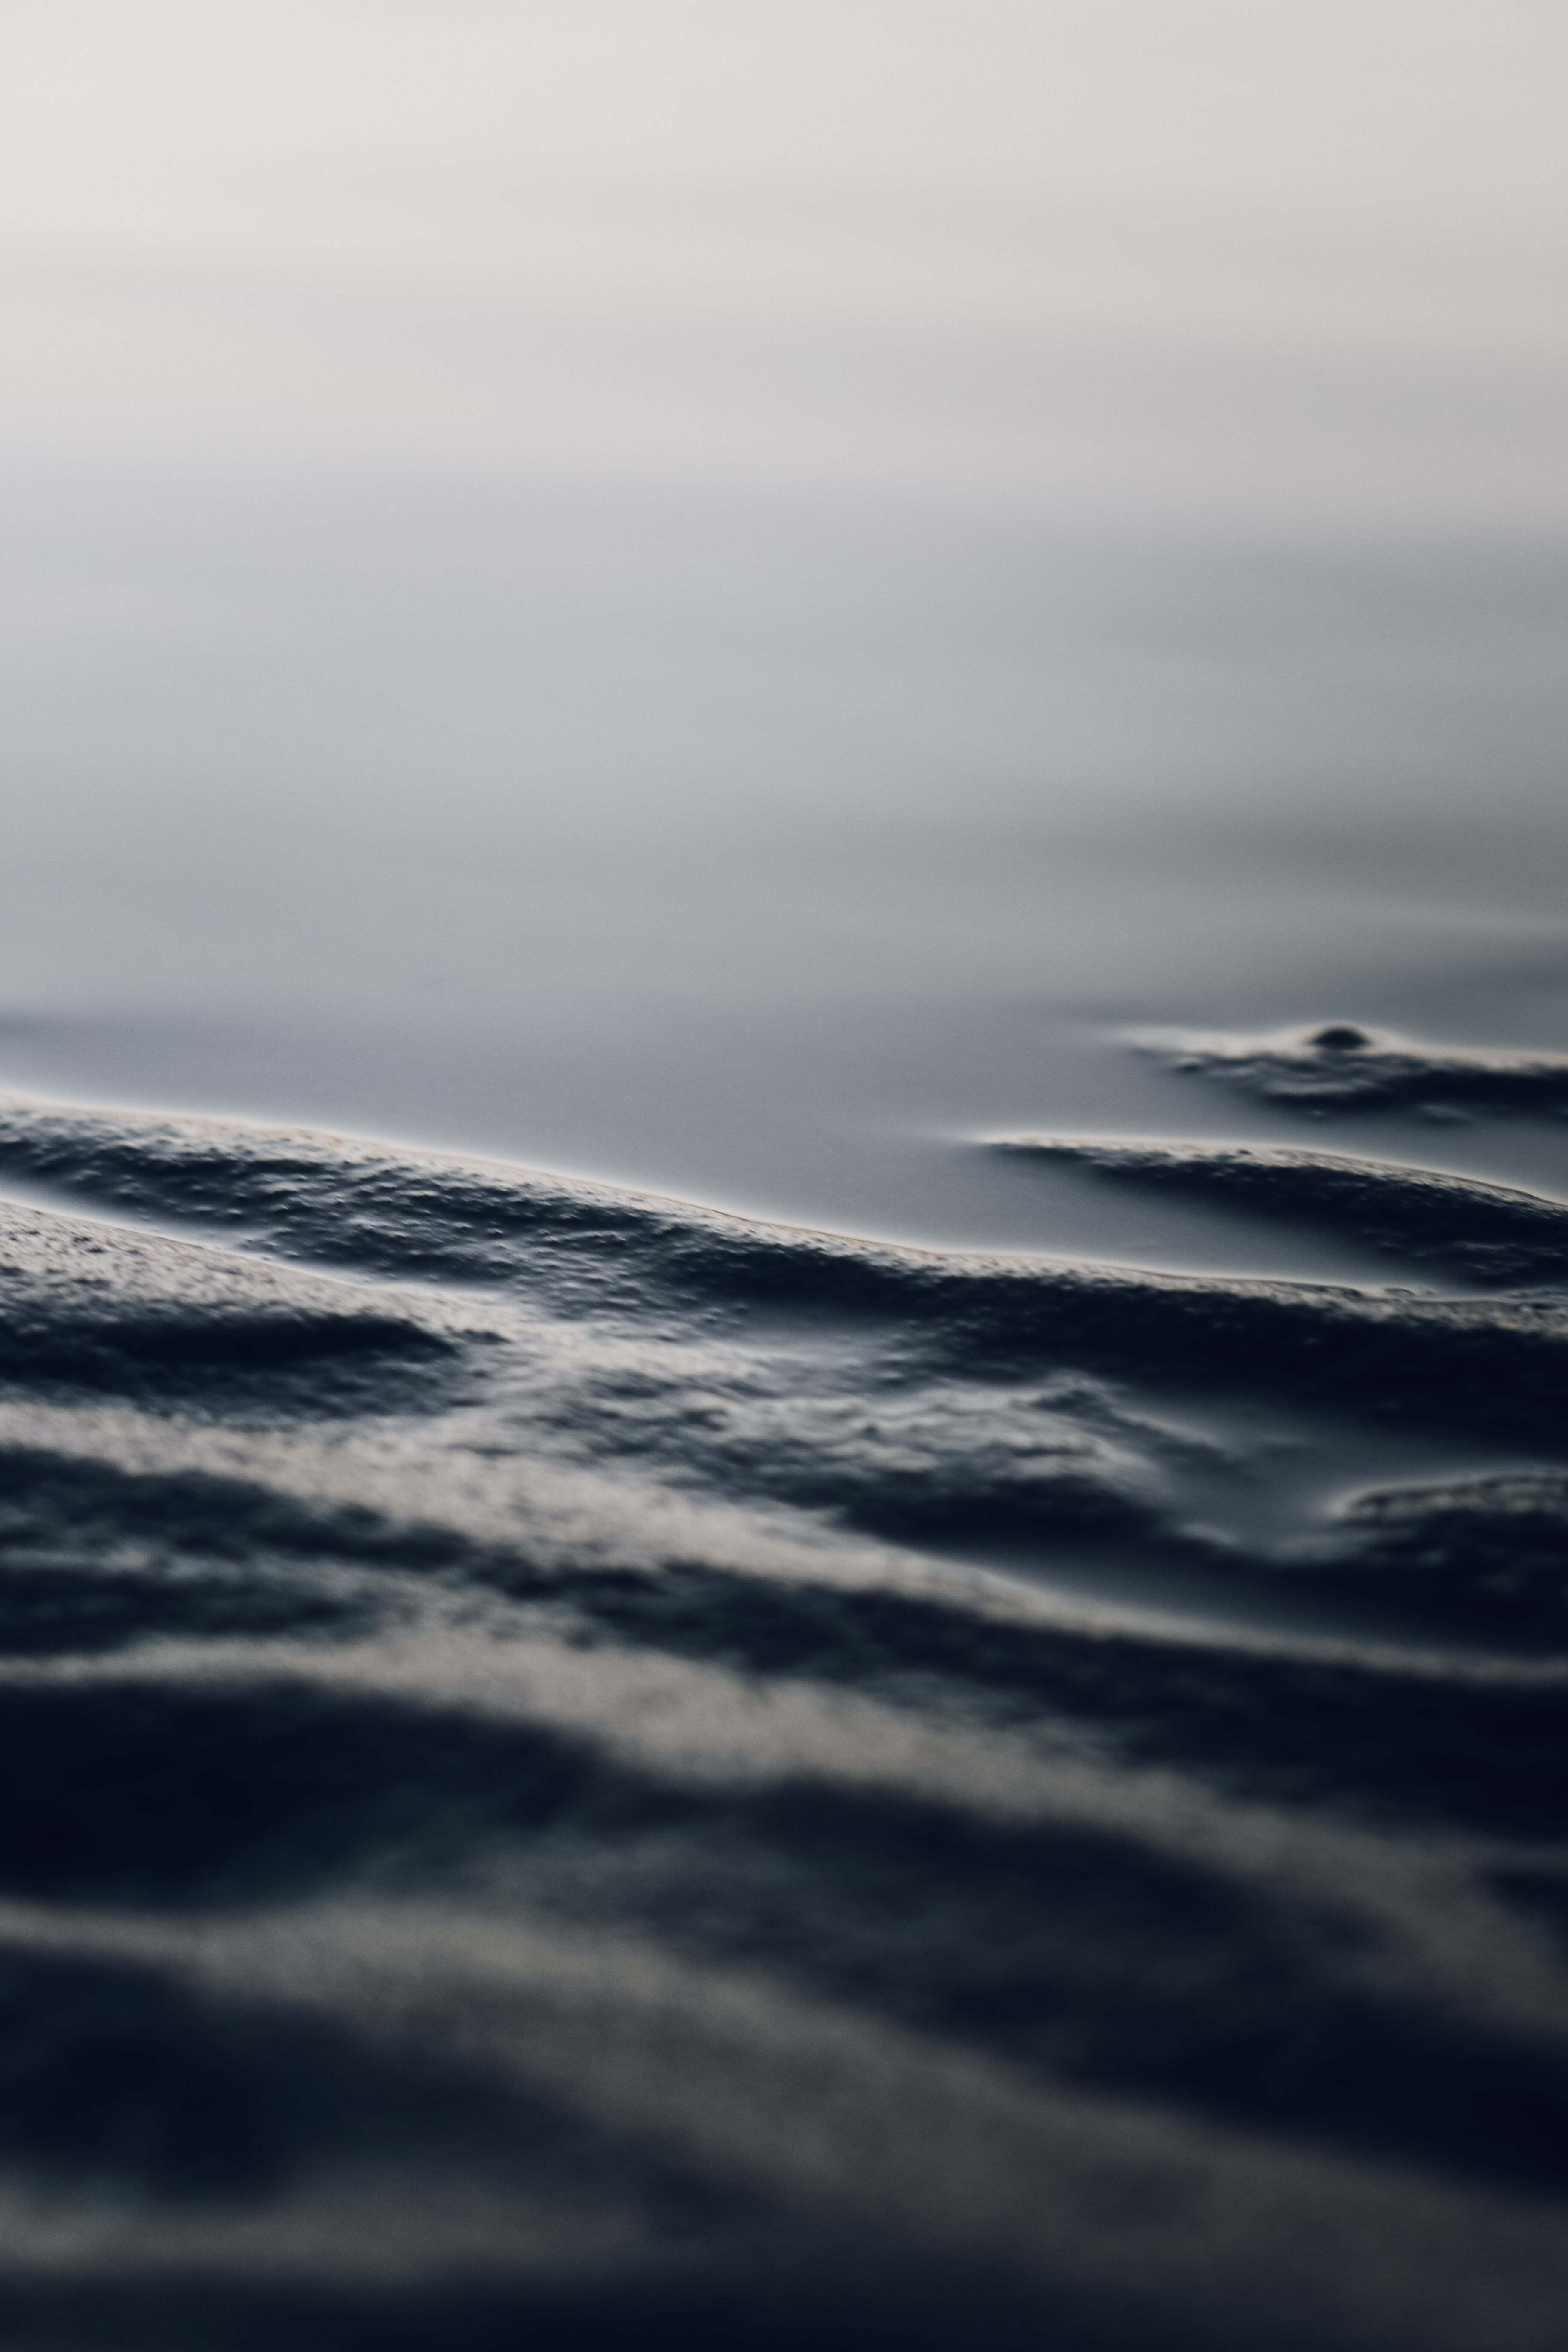
sky, horizon, water, sea, wave, ocean, wind wave, calm, atmospheric phenomenon, atmosphere, reflection, morning, cloud, sound, evening, dusk, shore, tree, coast, sunlight, tide, sunset, dawn, photography, landscape, beach